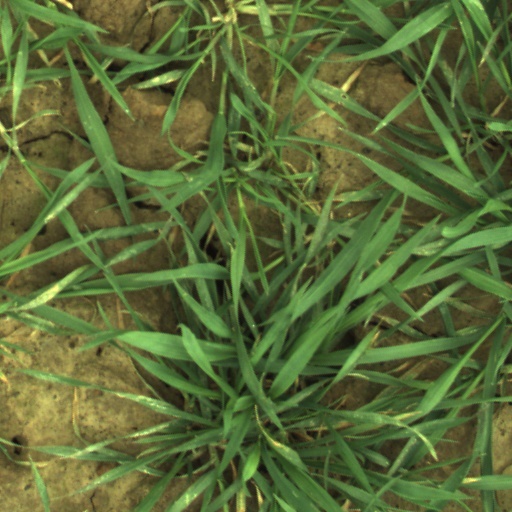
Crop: wheat